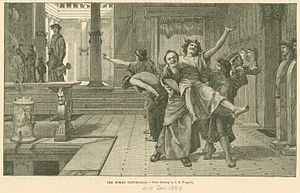
Saturnalia
Det romerske saturnalia, tegning fra 1884 af John Reinhard Weguelin
Saturnalia var en romersk religiøs fest, der blev holdt omkring vintersolhverv til ære for guden Saturnus. Oprindeligt fandt den kun sted den 17. december, men med tiden blev den udvidet til syv dage i alt. Festen havde karaktér af karneval, og det blev forventet at den blev fejret med løjer gaver og stor munterhed.